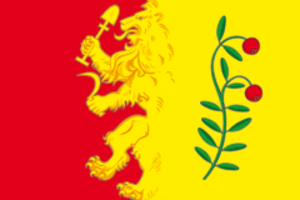
Ouïar est une ville du kraï de Krasnoïarsk, en Russie, et le centre administratif du raïon d'Ouïar. Sa population s'élevait à 12 444 habitants en 2013.